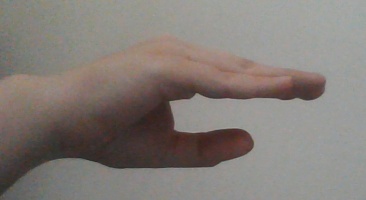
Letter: jeem